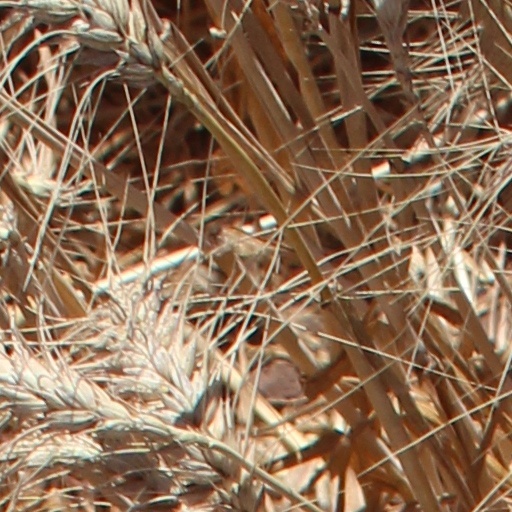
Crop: wheat